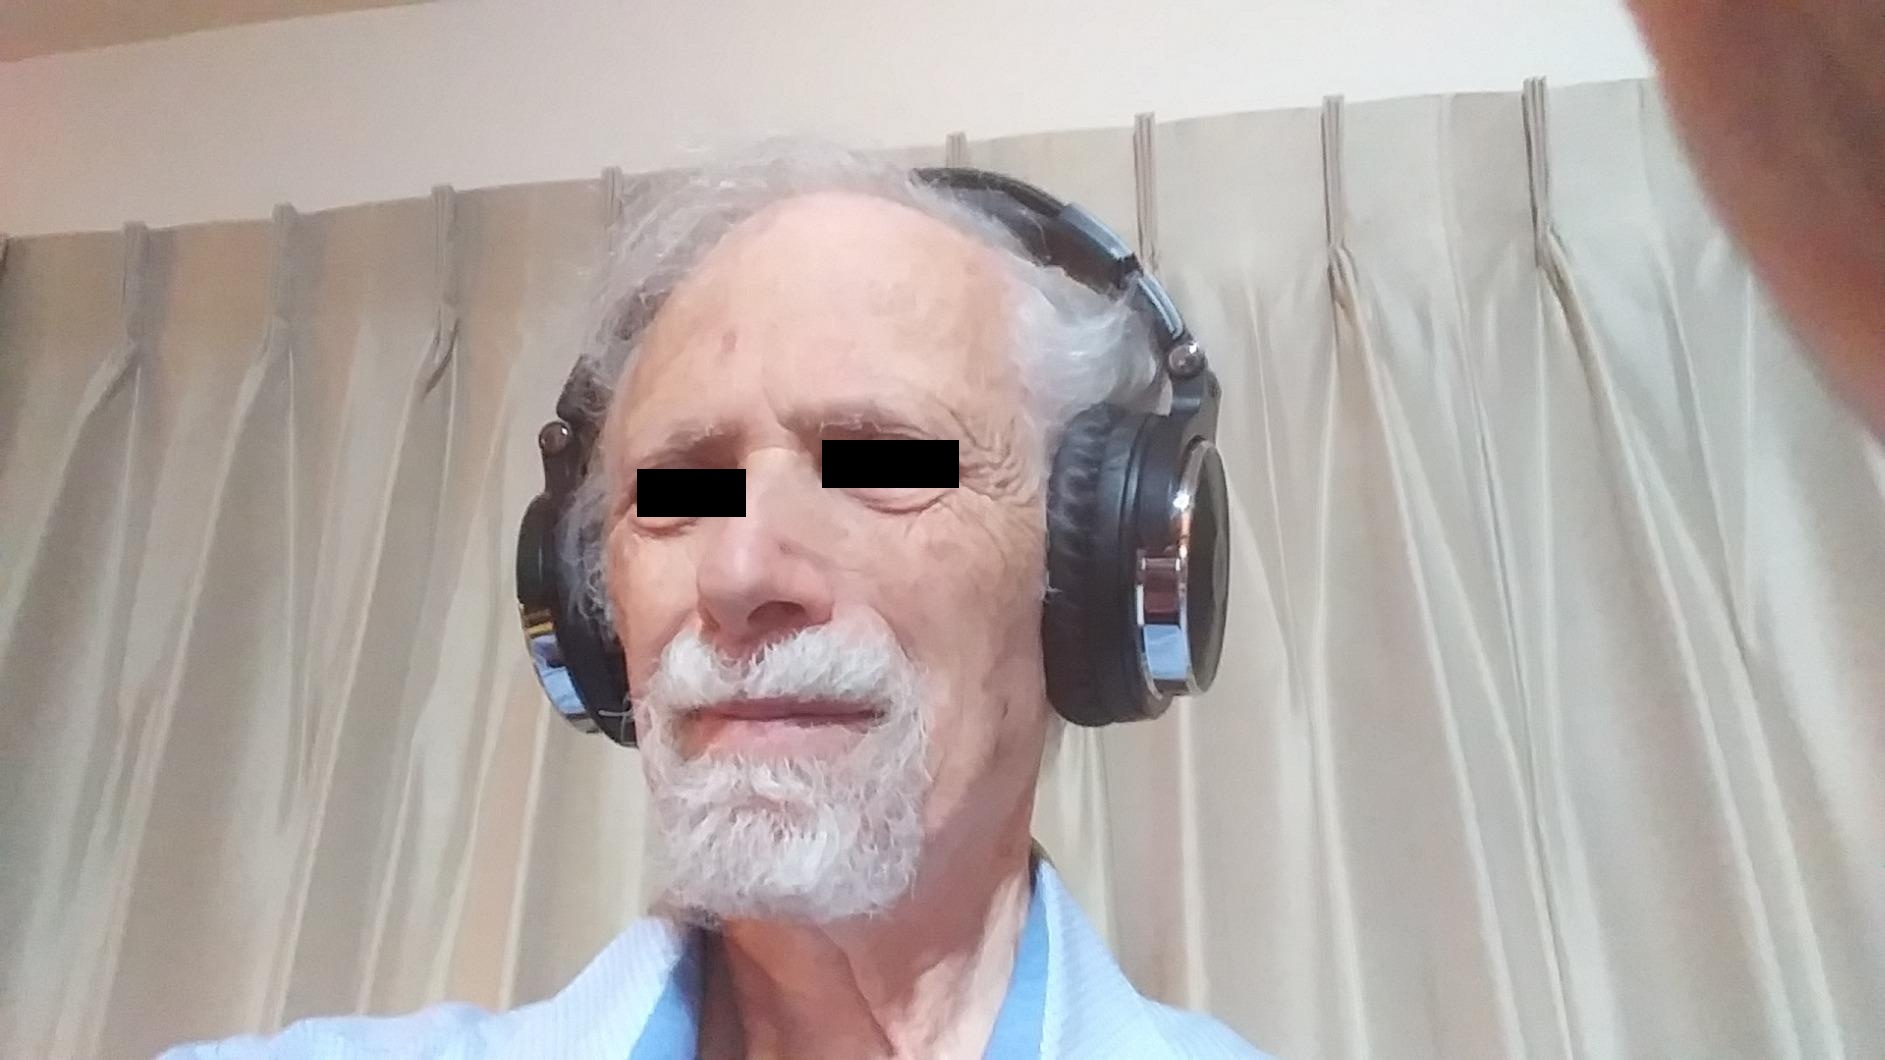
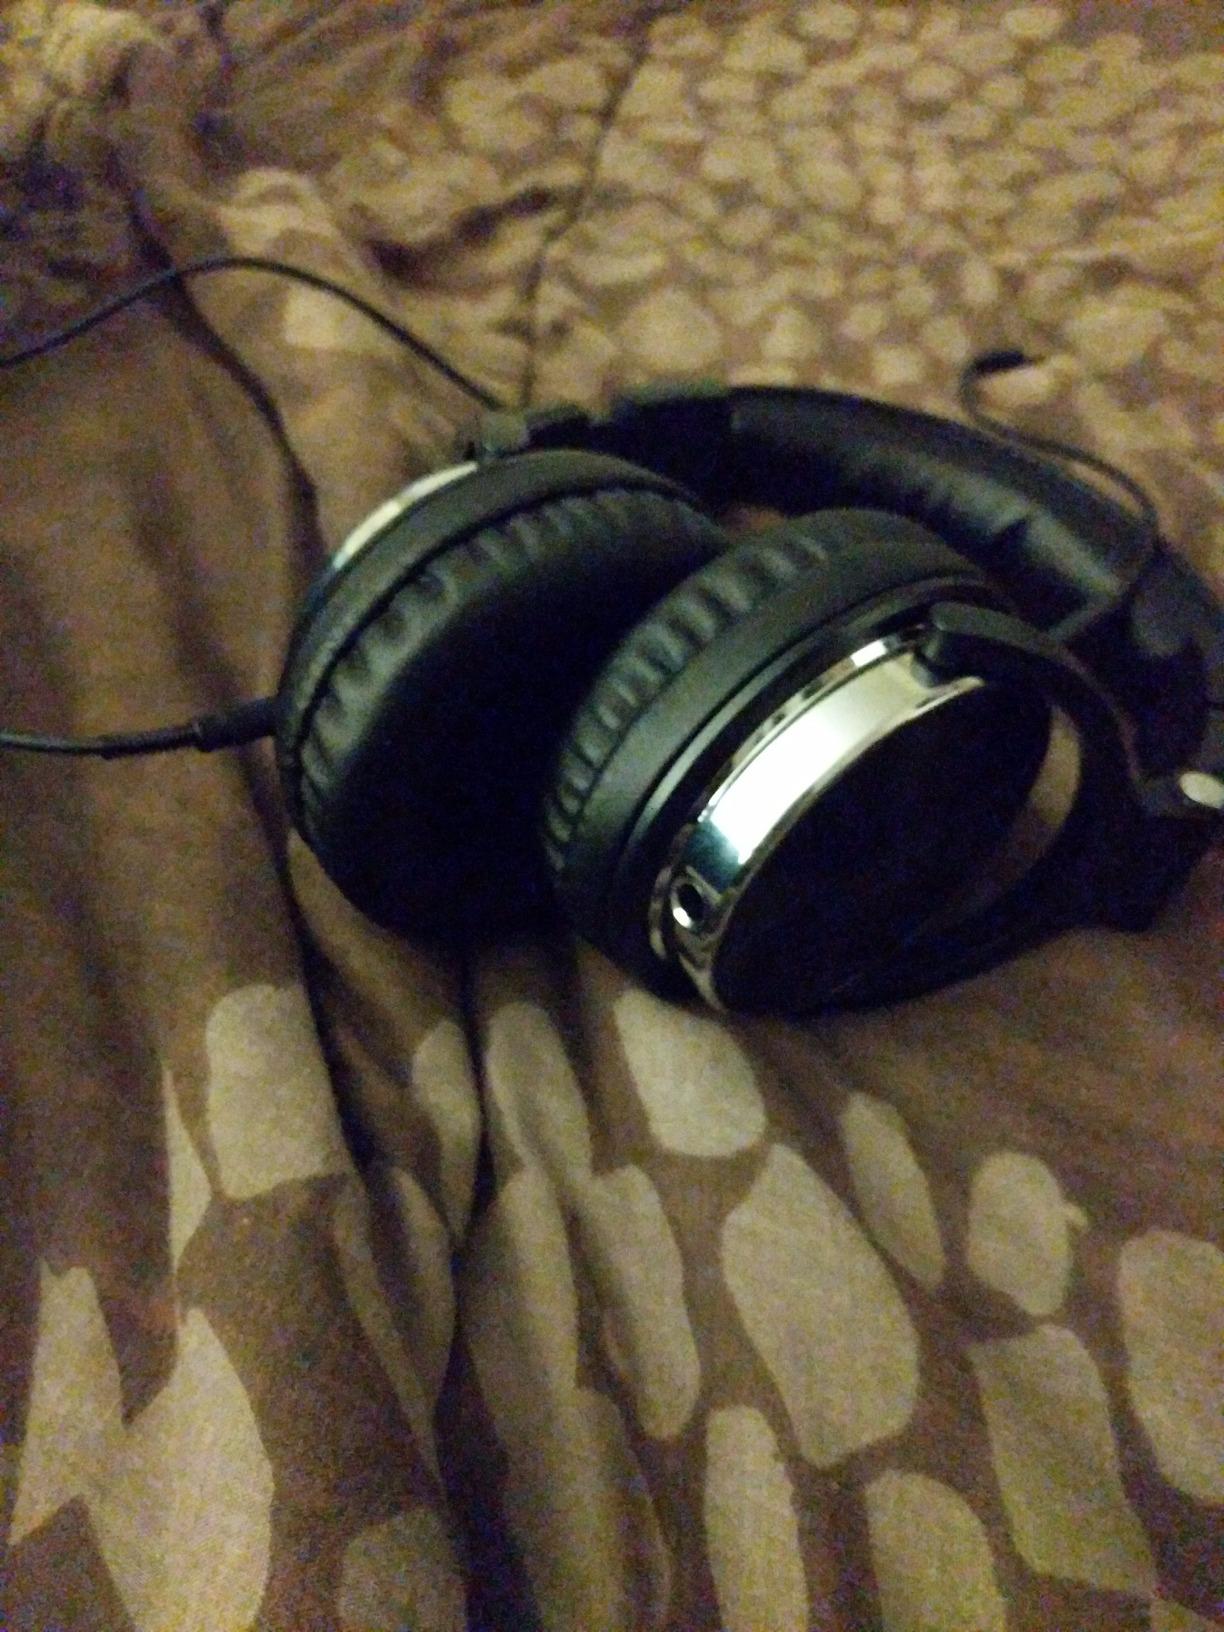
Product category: headphones
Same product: yes